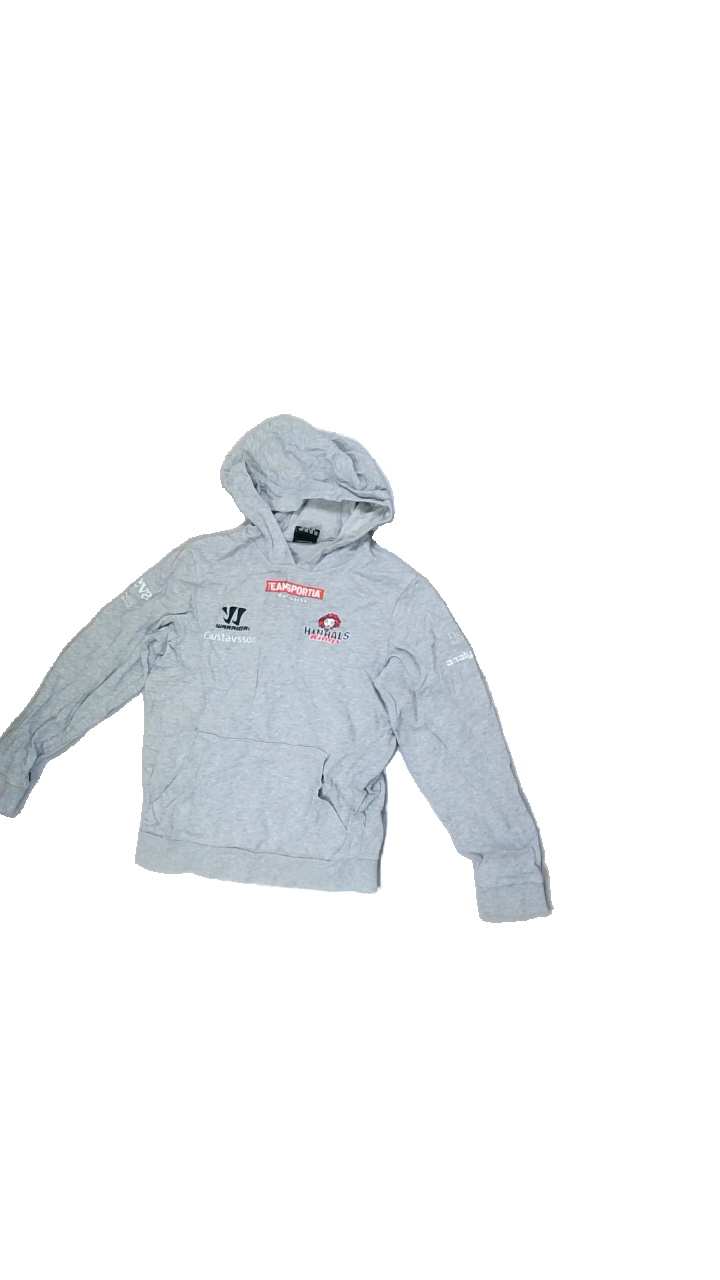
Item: Hoodie (Children)
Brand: Warrior
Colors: Grey
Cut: Regular
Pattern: Logo print
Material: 100%cotton
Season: Spring
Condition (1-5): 2
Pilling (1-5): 4
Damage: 1
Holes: Major
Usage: Export
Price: <50